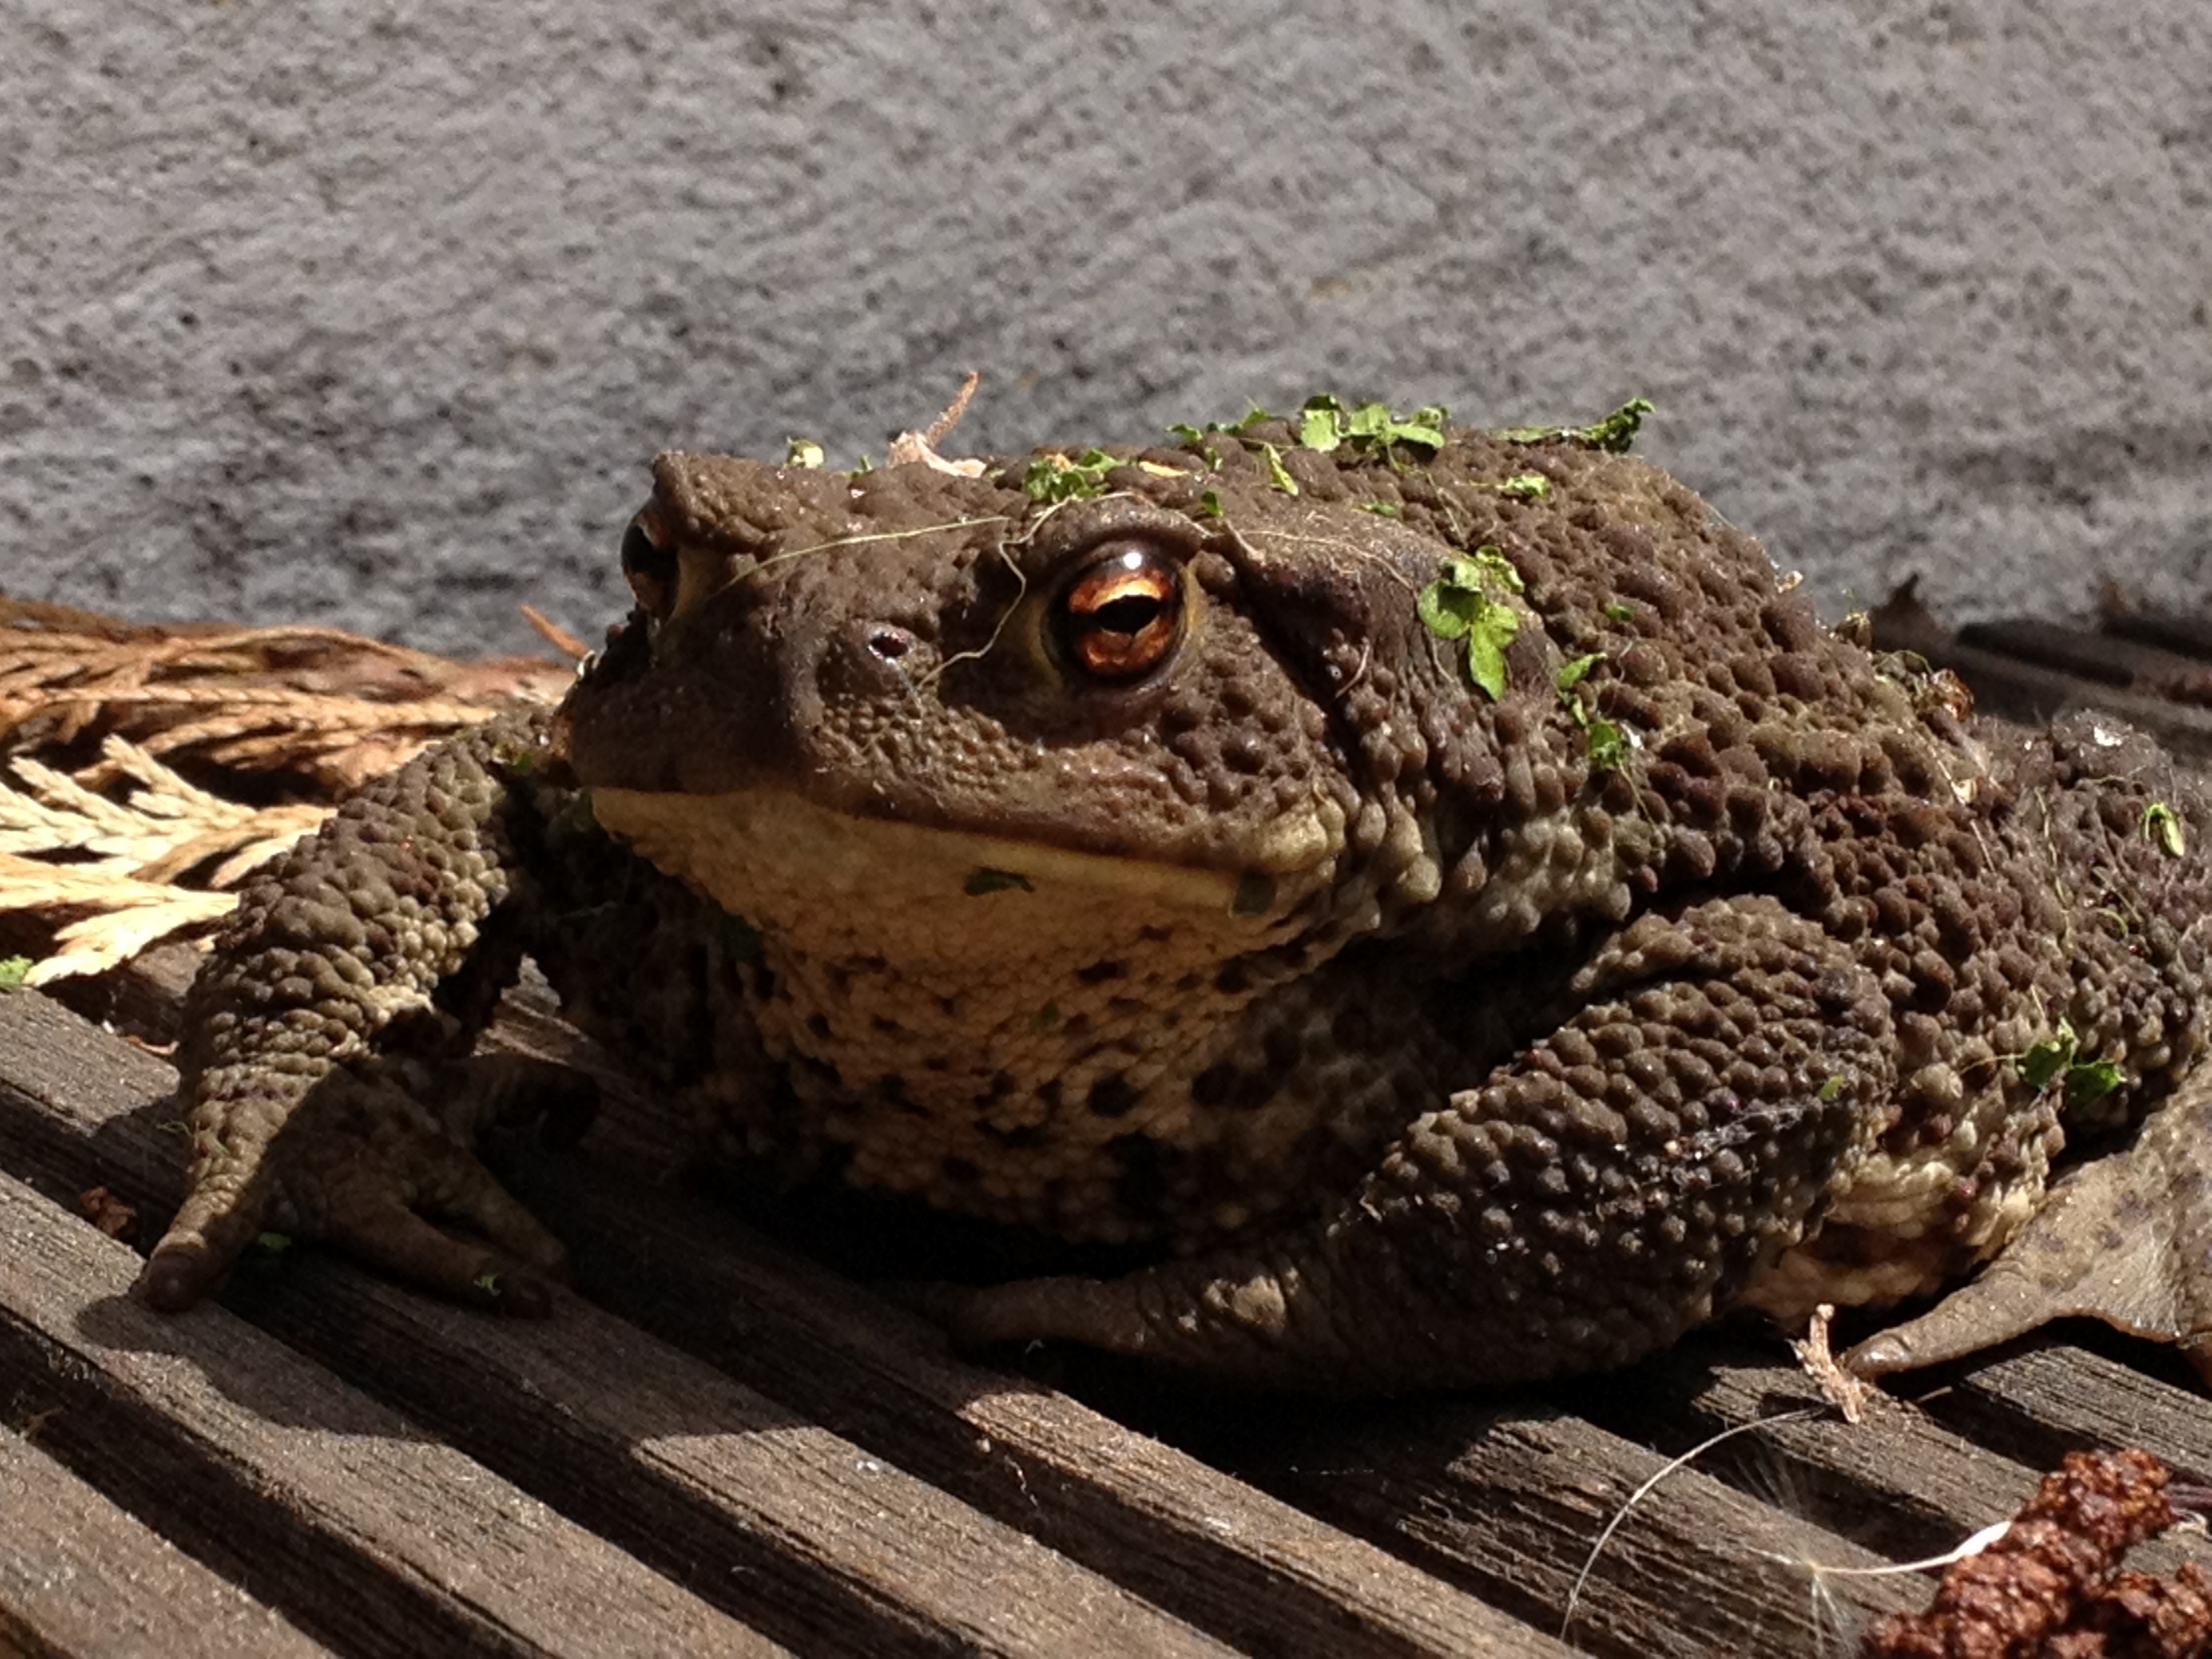
nature, animal, wildlife, wild, green, critter, macro, biology, natural, small, brown, frog, toad, amphibian, fauna, crocodile, eye, vertebrate, creature, european, crocodilia, ranidae, nile crocodile, ugliness